Wound closure strip

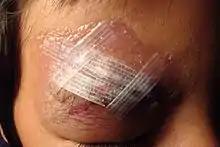
Wound care with Steri-Strip tape and glue

Wound closure strips are ideal for use in highly contoured areas or areas of musculoskeletal movements, such as joints. They are also for use in areas where swelling, edema, hematomas, or bloating may occur. Additionally, they provide wound support following early suture or staple removal. Wound closure strips may also be applied together with special glue (e.g. 2-Octyl cyanoacrylate, also known as Dermabond) to secure the wound.